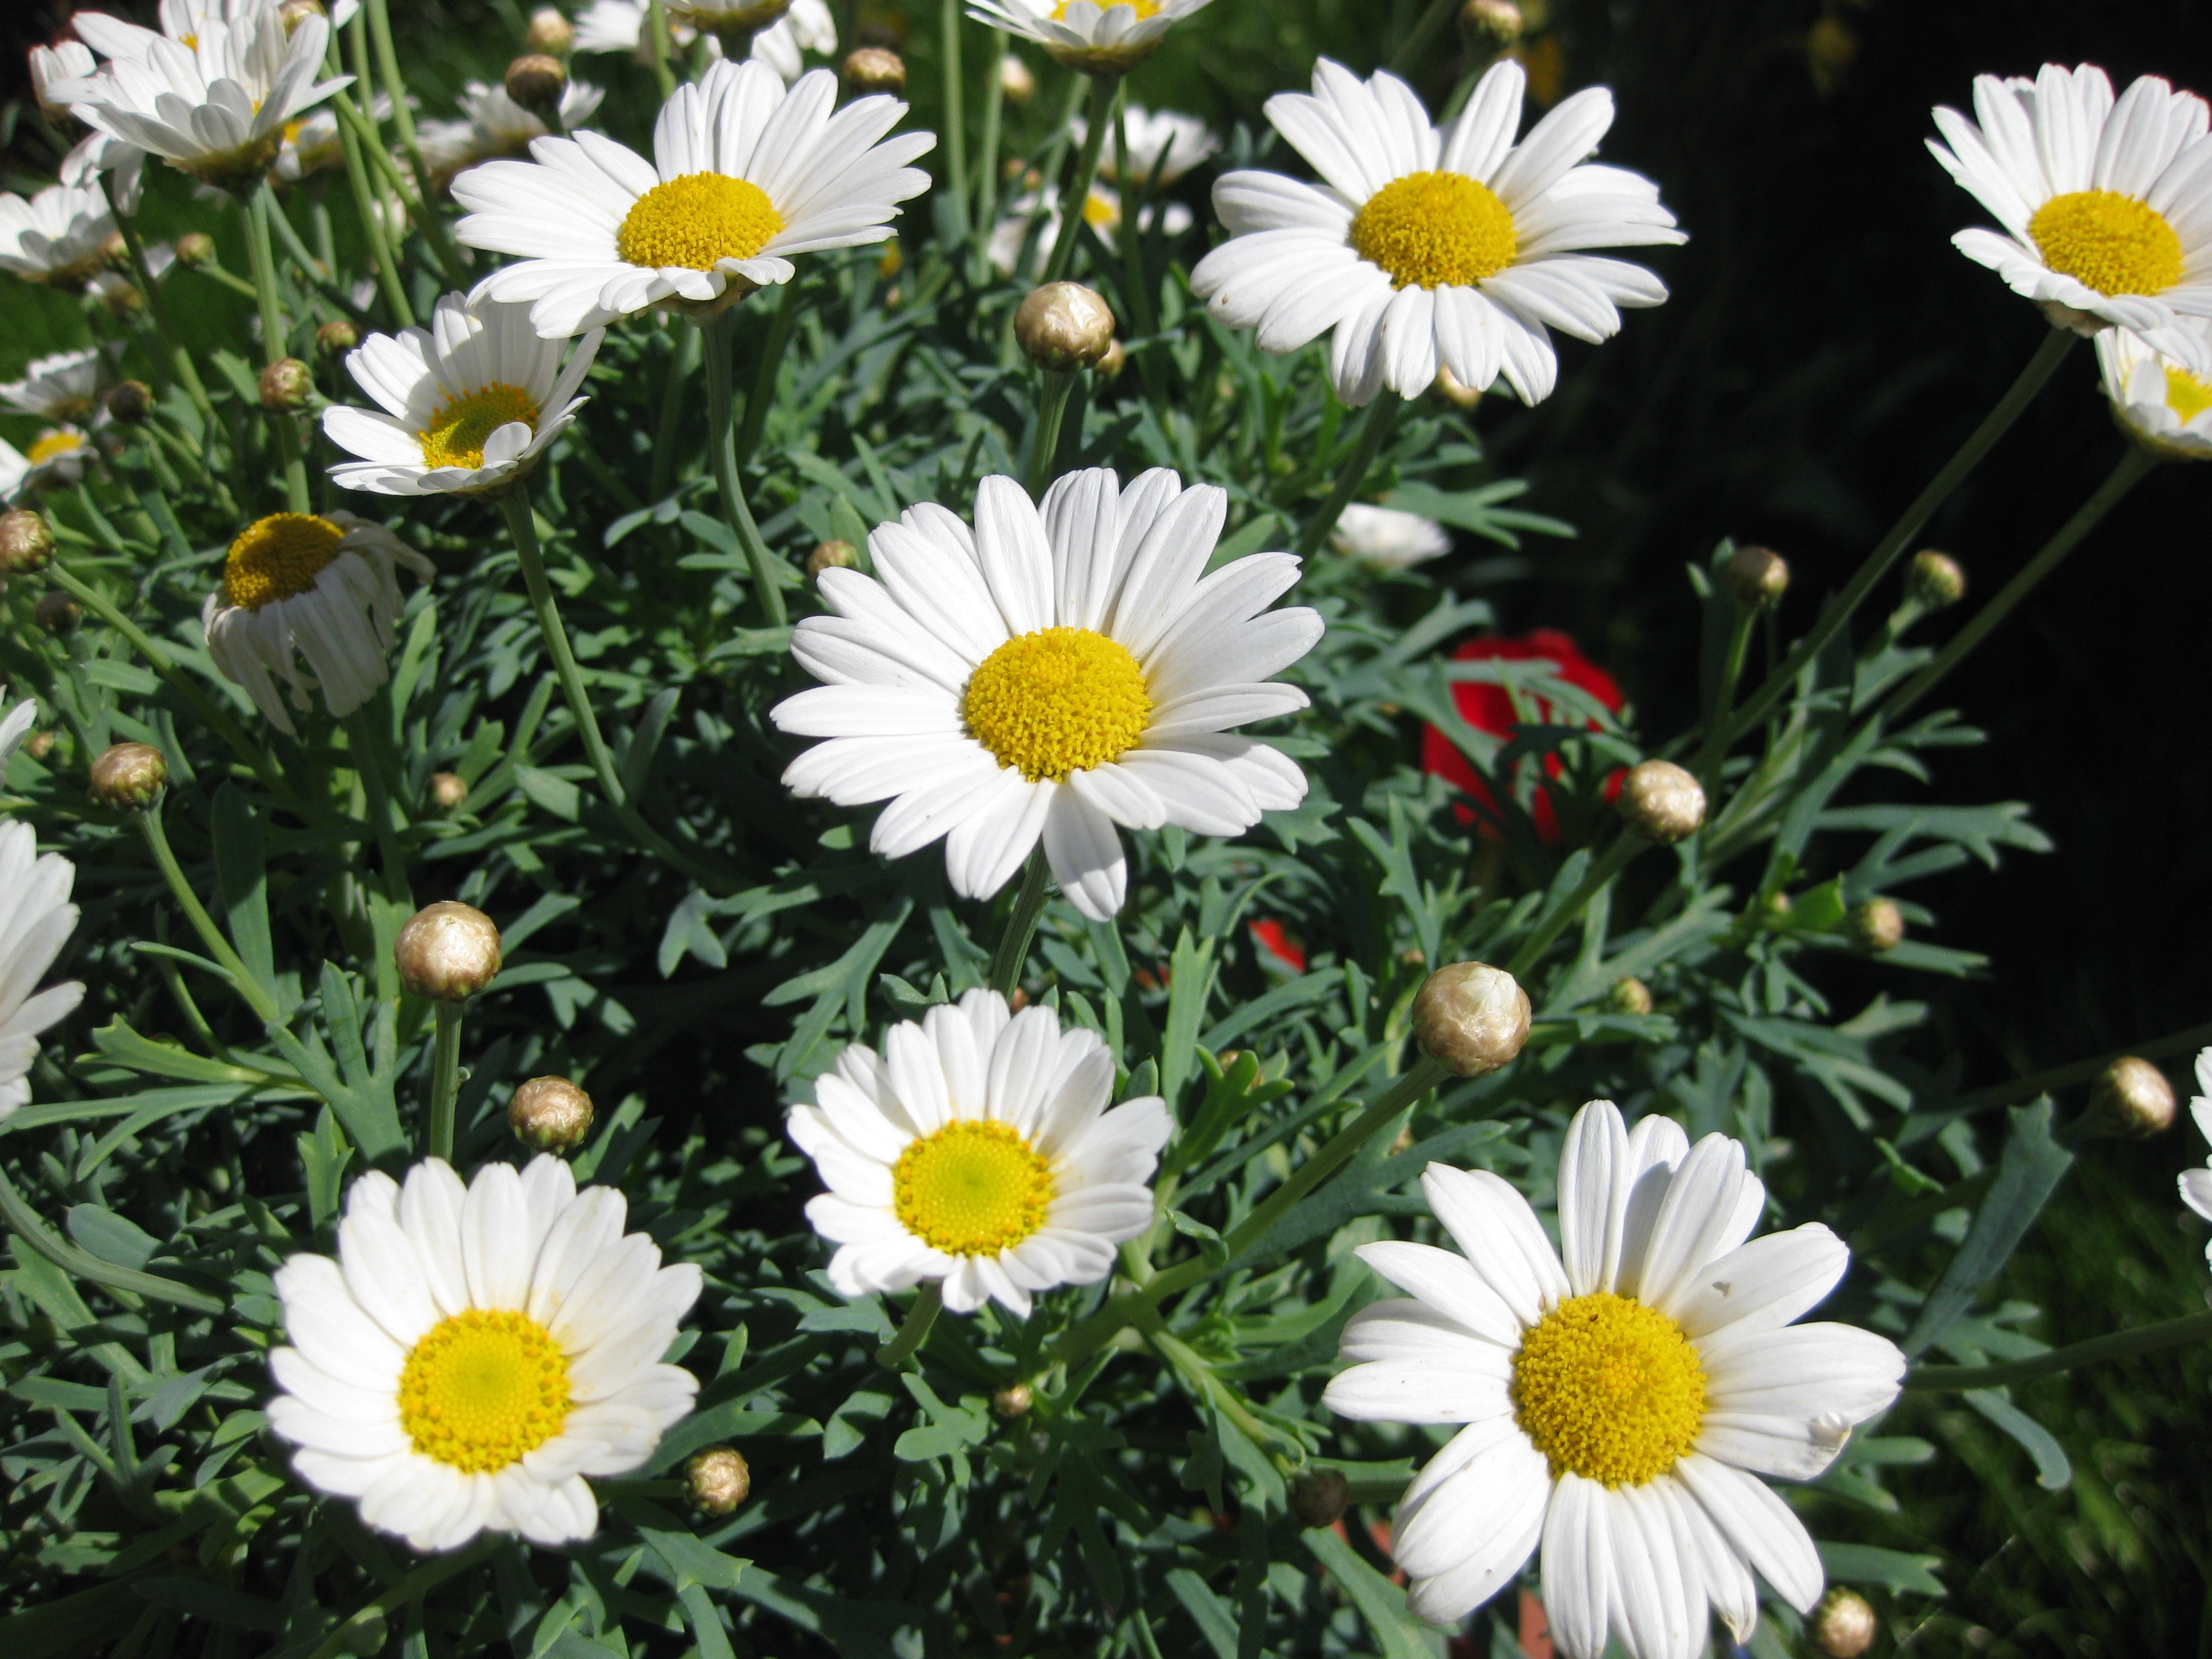
nature, plant, meadow, flower, petal, summer, daisy, spring, herb, botany, flora, wildflower, flowers, daisies, flowering plant, daisy family, oxeye daisy, annual plant, land plant, chamaemelum nobile, marguerite daisy, tanacetum parthenium, chrysanths